Brallier Formation

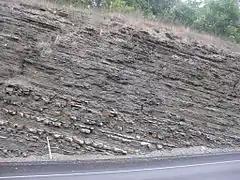
Outcrop of Brallier Formation on north side of Pennsylvania Turnpike, central Bedford County, near Mile Marker 138

The Devonian Brallier Formation is a mapped bedrock unit in Pennsylvania, Maryland, West Virginia, and Virginia.